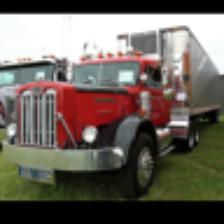
Label: NonHuman